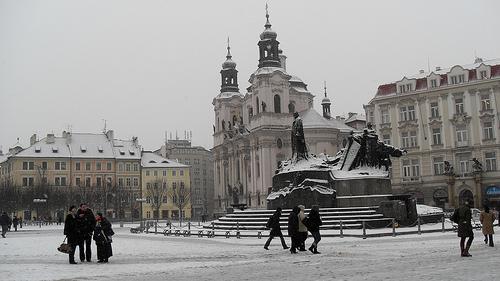
Weather: snow or frosty